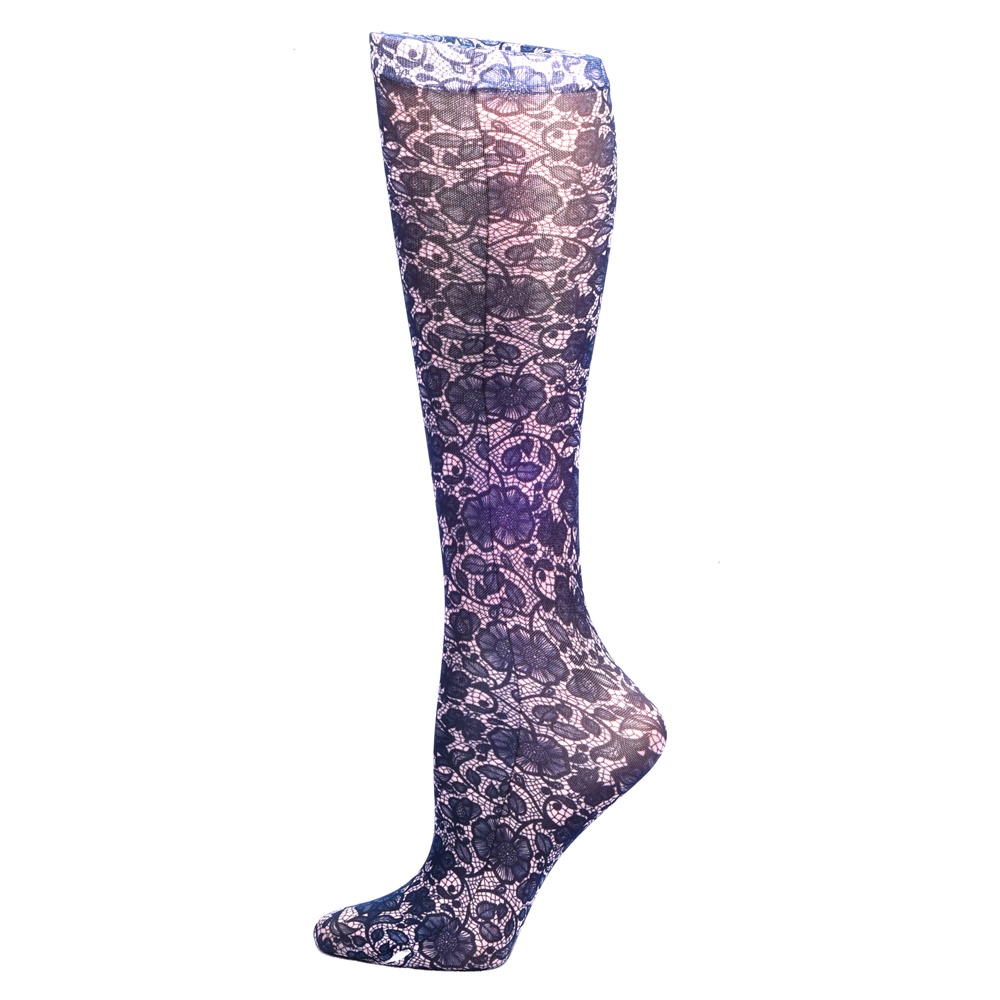
Celeste Stein Womens 8-15 mmHg Compression Sock-Queen-Navy Lace
Brand: Celeste Stein
Category: Health & Beauty > Health Care > Supports & Braces > Ankle Supports